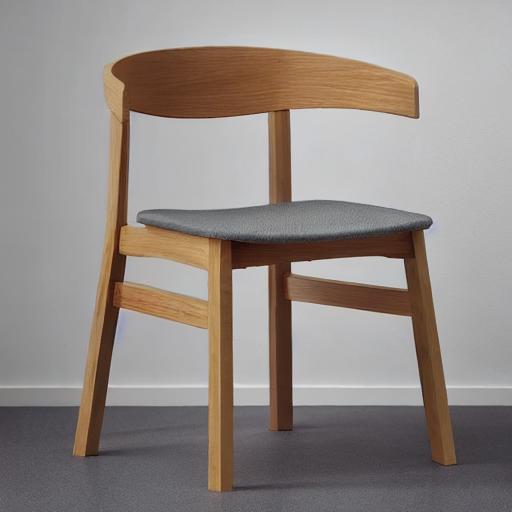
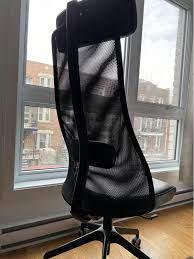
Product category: items_chair
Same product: no